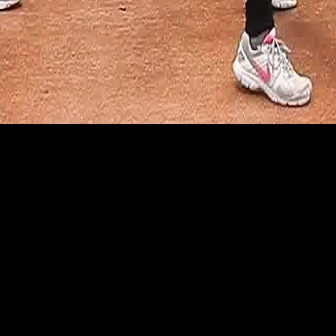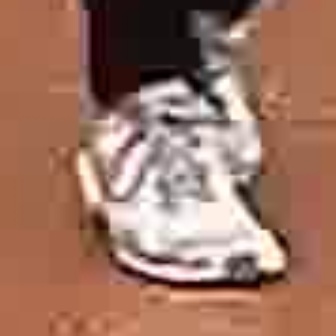
  Please identify the target specified by the bounding box [232,25,311,105] in the first image and locate it in the second image. Return the coordinates in [x_min,y_min,x_max,y_max] format.
Answer: [74,72,286,285]